Polabian Slavs

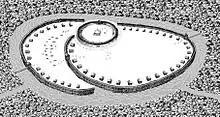
Reconstruction of Slavic gord near Neubrandenburg

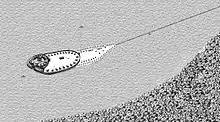
Reconstruction of Slavic gord at the Burgwallinsel (Gord Island)

From 1140 to 1143 Holsatian nobles advanced into Wagria to permanently settle in the lands of the pagan Wagri. Count Adolf II of Holstein and Henry of Badewide took control of Polabian settlements at Liubice and Racisburg. Impressed with the success of the First Crusade, Saxons began calling for a crusade against their Slav neighbors. The Wendish Crusade of 1147, concurrent to the Second Crusade, was largely unsuccessful, resulting in devastation to the Liutizi lands and forced baptisms. The campaign did secure Saxon control of Wagria and Polabia, however. The Obotrites were largely at peace with the Saxons during the following decade, although Slavic pirates raided Denmark.